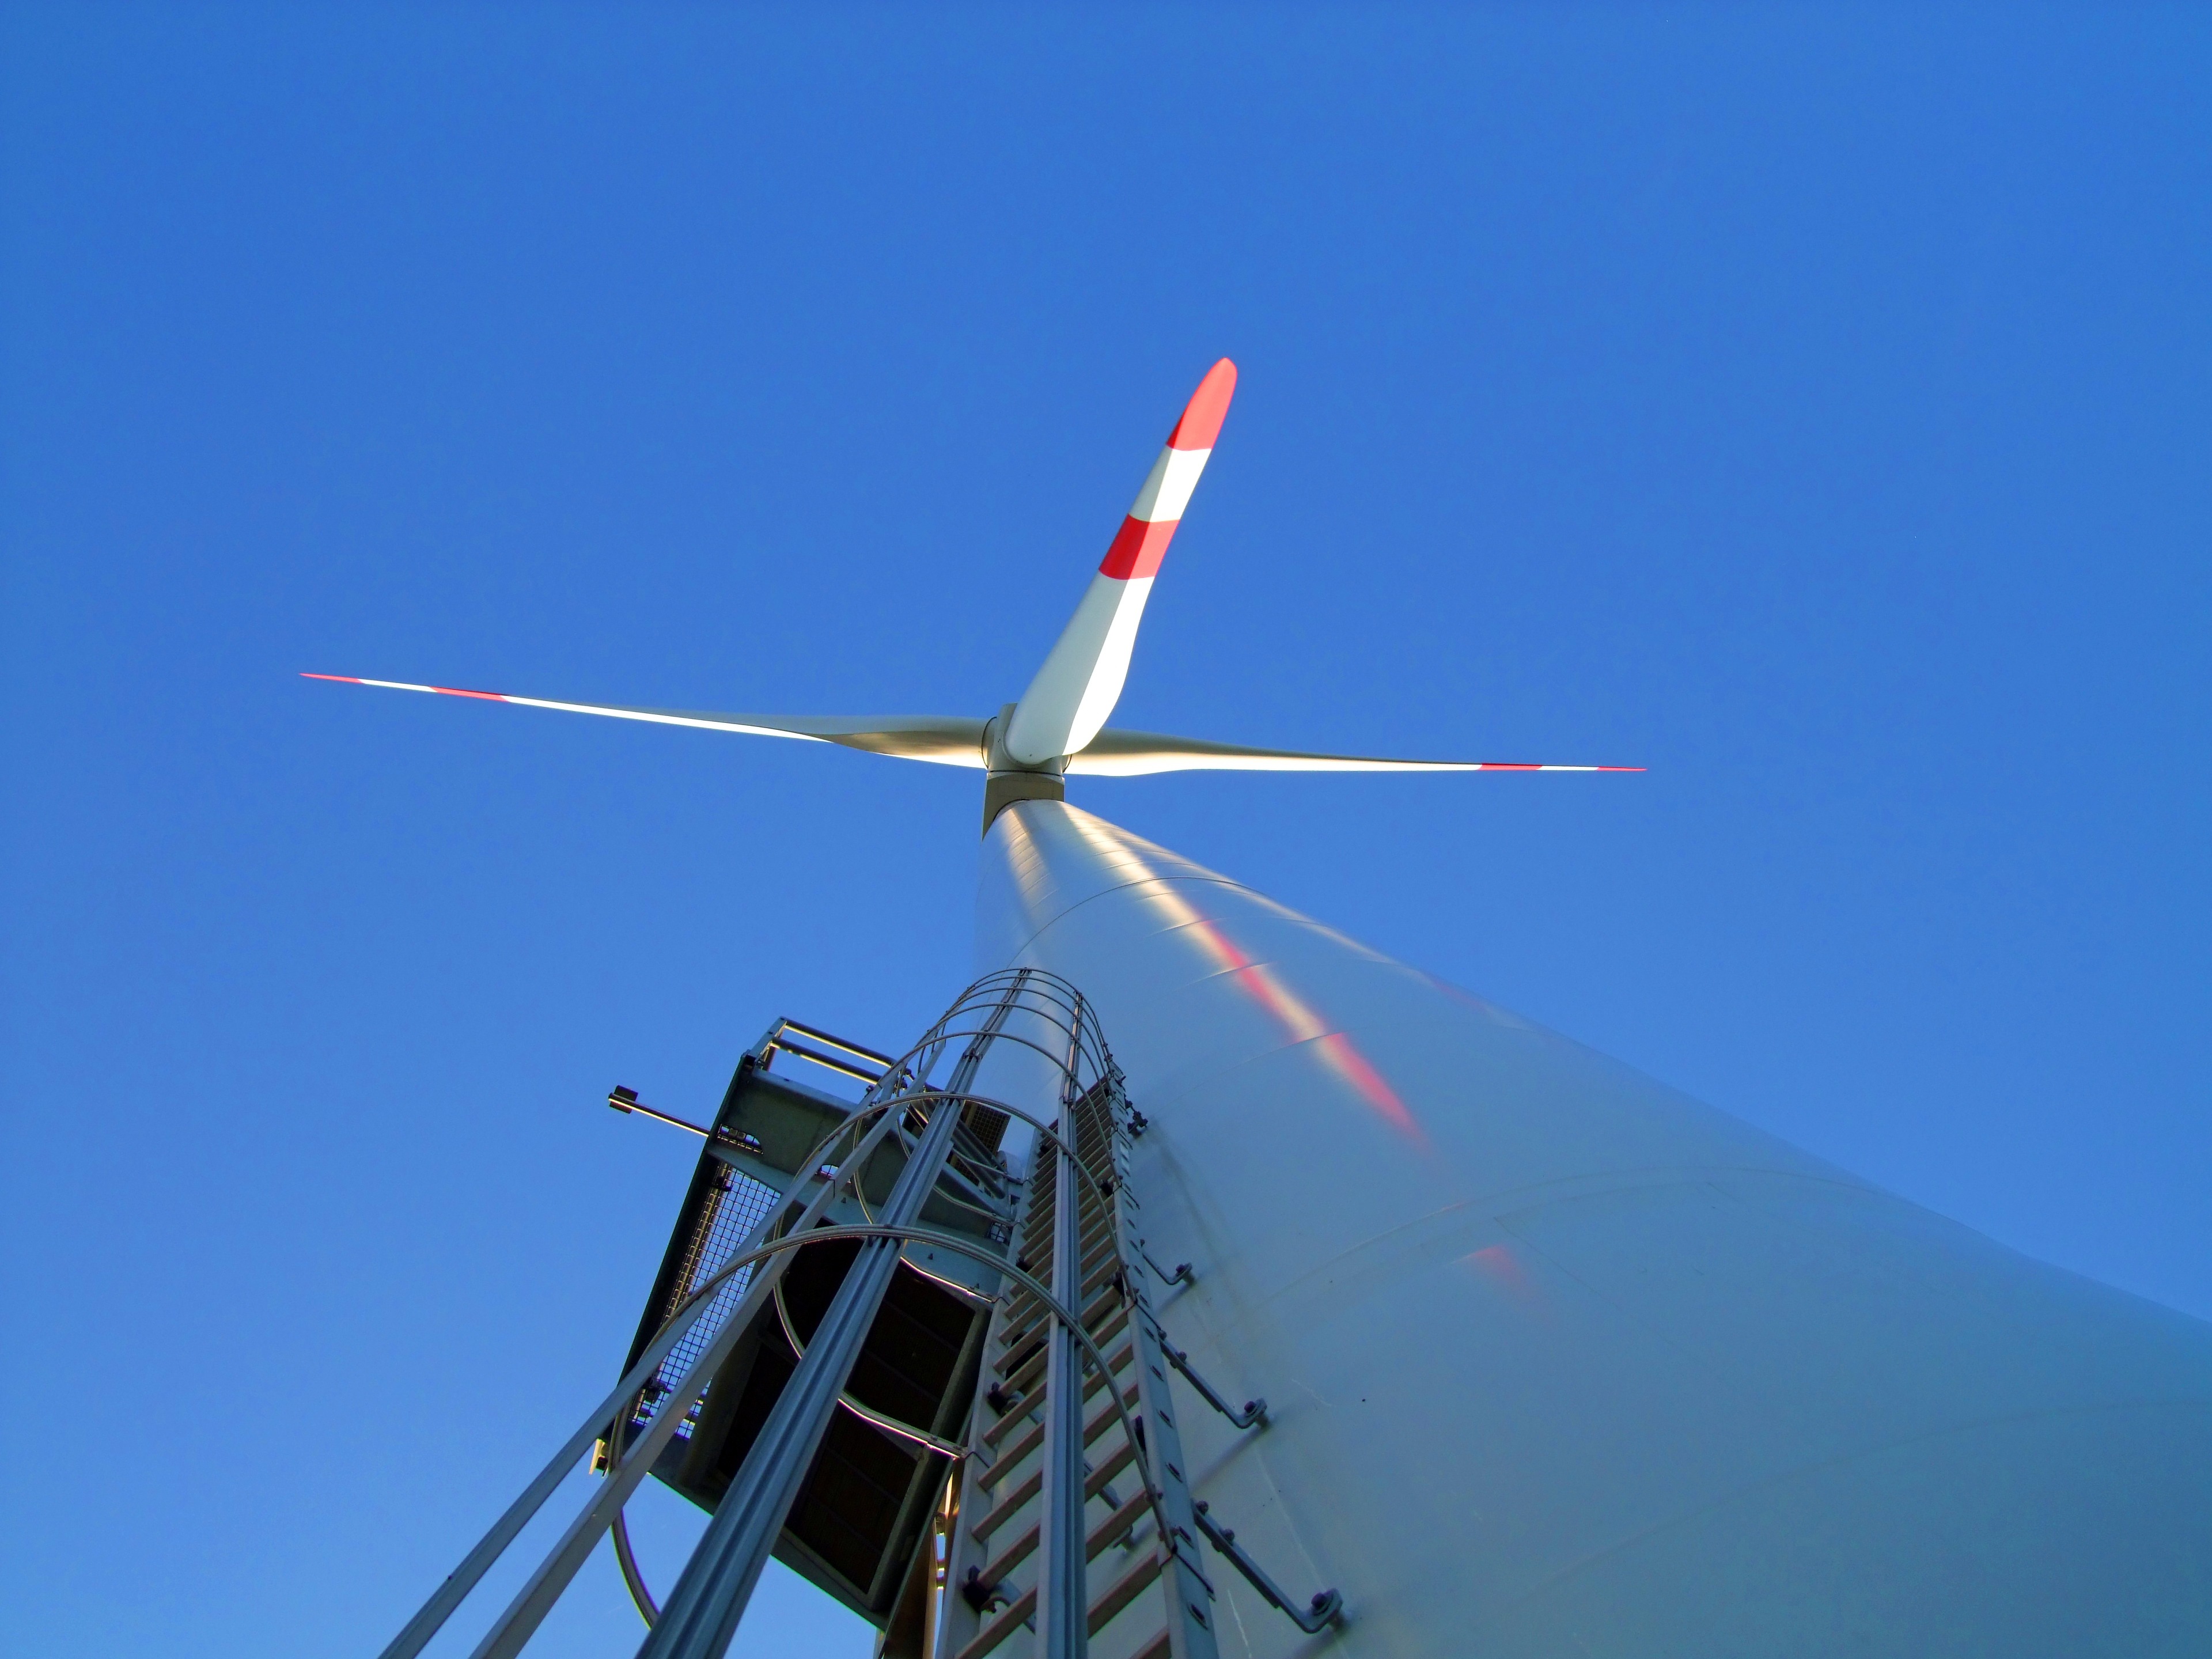
wing, sky, technology, windmill, wind, high, vehicle, mast, machine, wind turbine, wind energy, energy, wind power, current, head, wind farm, large, power generation, environmental technology, rotor blades, electricity production, atmosphere of earth